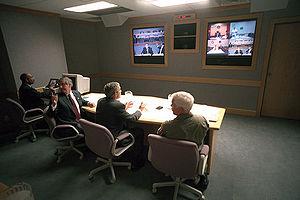
Cette chronologie des attentats du 11 septembre 2001 présente l'ensemble des événements qui se sont déroulés ce jour-là. Elle comprend les actions des terroristes ainsi que les réactions de la défense aérienne et des membres du gouvernement fédéral des États-Unis.